List of disk drive form factors

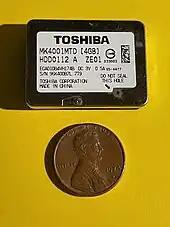
Toshiba MK4001MTD 0.85" 4 GB drive

24 mm × 5 mm × 32 mm. Toshiba announced this form factor in January 2004 for use in mobile phones and similar applications, including SD/MMC slot compatible HDDs optimized for video storage on 4G handsets. Toshiba manufactured a 4 GB (MK4001MTD) and an 8 GB (MK8003MTD) version and holds the Guinness World Record for the smallest HDD.